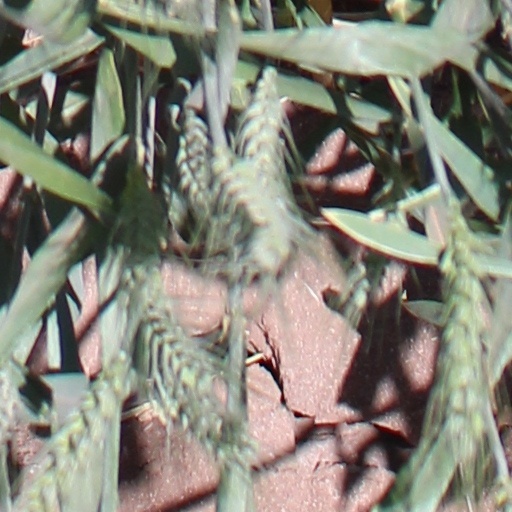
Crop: wheat